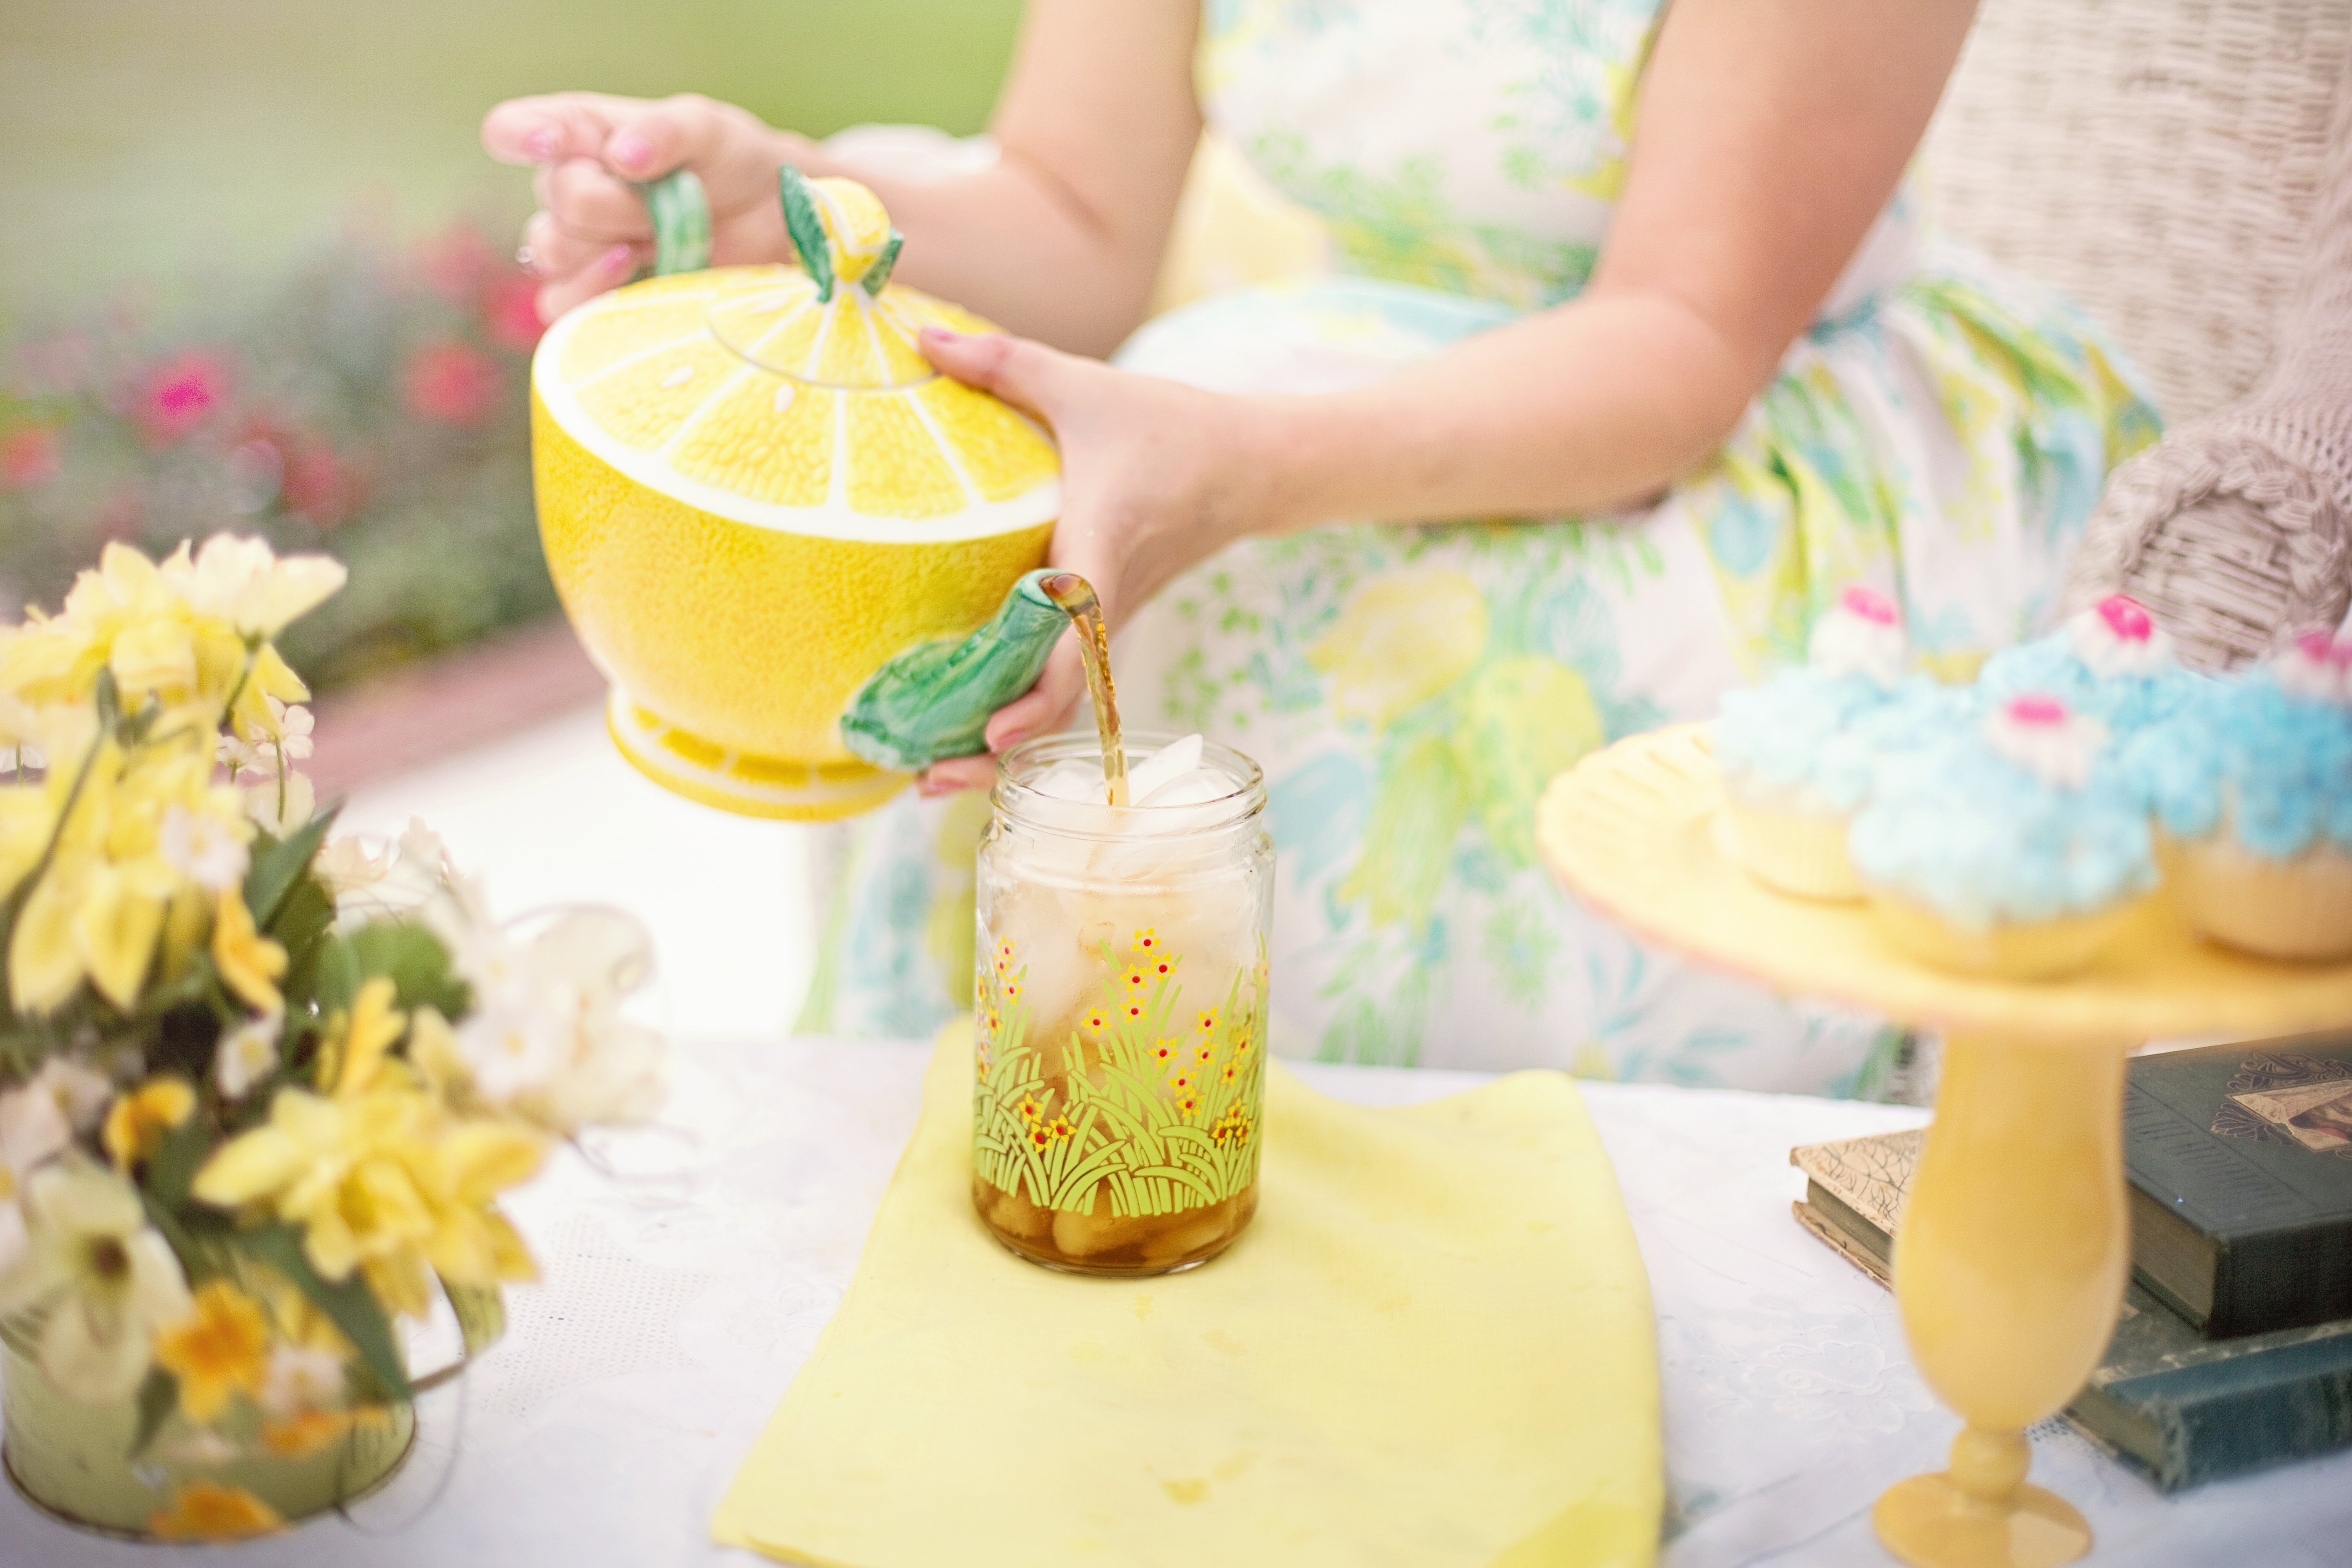
person, tea, summer, food, produce, drink, yellow, dessert, lemon, pour, iced tea, icing, party, tea time, tea party, baby shower, pouring tea